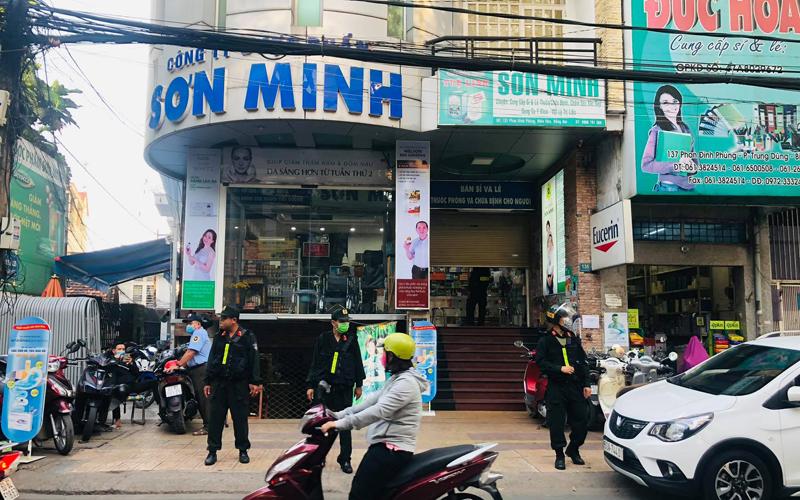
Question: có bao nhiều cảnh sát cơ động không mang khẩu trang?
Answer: có một người không mang khẩu trang